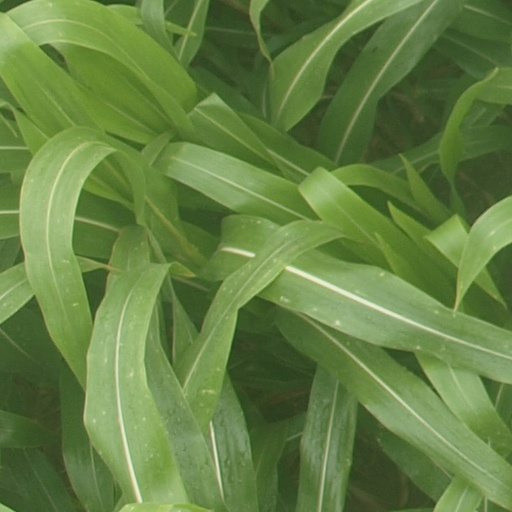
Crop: maize; corn